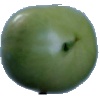
Label: Tomato not Ripened 1